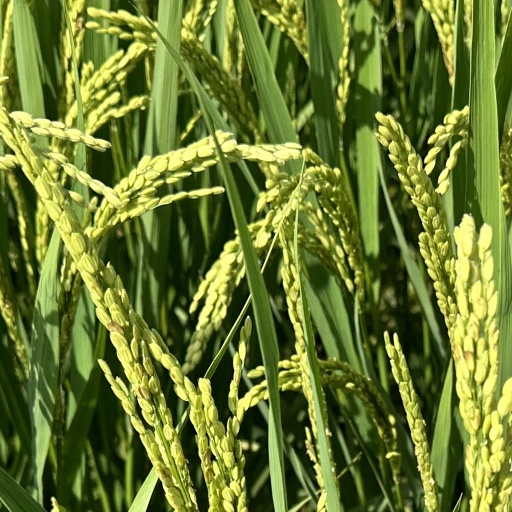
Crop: rice